Zdenko Frťala

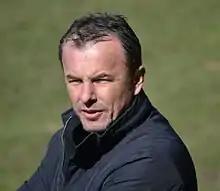
Frťala in 2013

Zdenko Frťala (born 3 August 1970) is a Slovak football manager and former player.